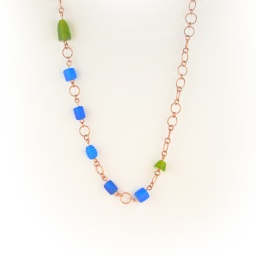
Made by hand with pure copper wire and luminous pressed glass beads in cobalt blue and bottle green.